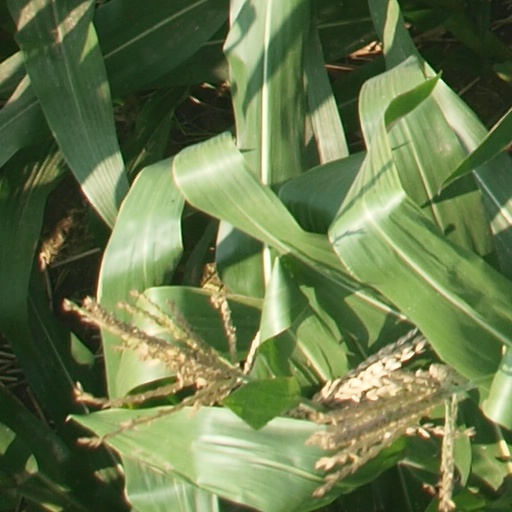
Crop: maize; corn